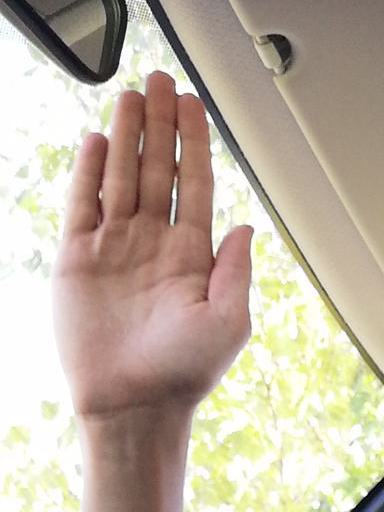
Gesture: stop